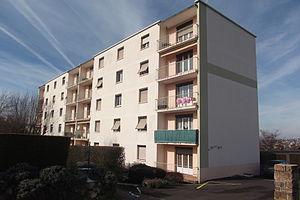
Une résidence de Navenne
Navenne est une commune française située en banlieue sud de Vesoul dans le département de la Haute-Saône, en région Bourgogne-Franche-Comté.